I. A. R. Wylie

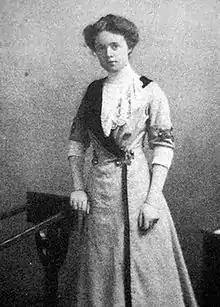
I.A.R. Wylie in Germany, c. 1910

Ida Alexa Ross Wylie (16 March 1885 – 4 November 1959), known by her pen name I.A.R. Wylie, was an Australian-British-American novelist, screenwriter, short story writer, poet, and suffragette sympathiser who was honoured by the journalistic and literary establishments of her time, and received international recognition for her works. Between 1915 and 1953, more than thirty of her novels and stories were adapted into films, including "Keeper of the Flame" (1942), which was directed by George Cukor and starred Spencer Tracy and Katharine Hepburn.